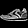
Label: Sneaker